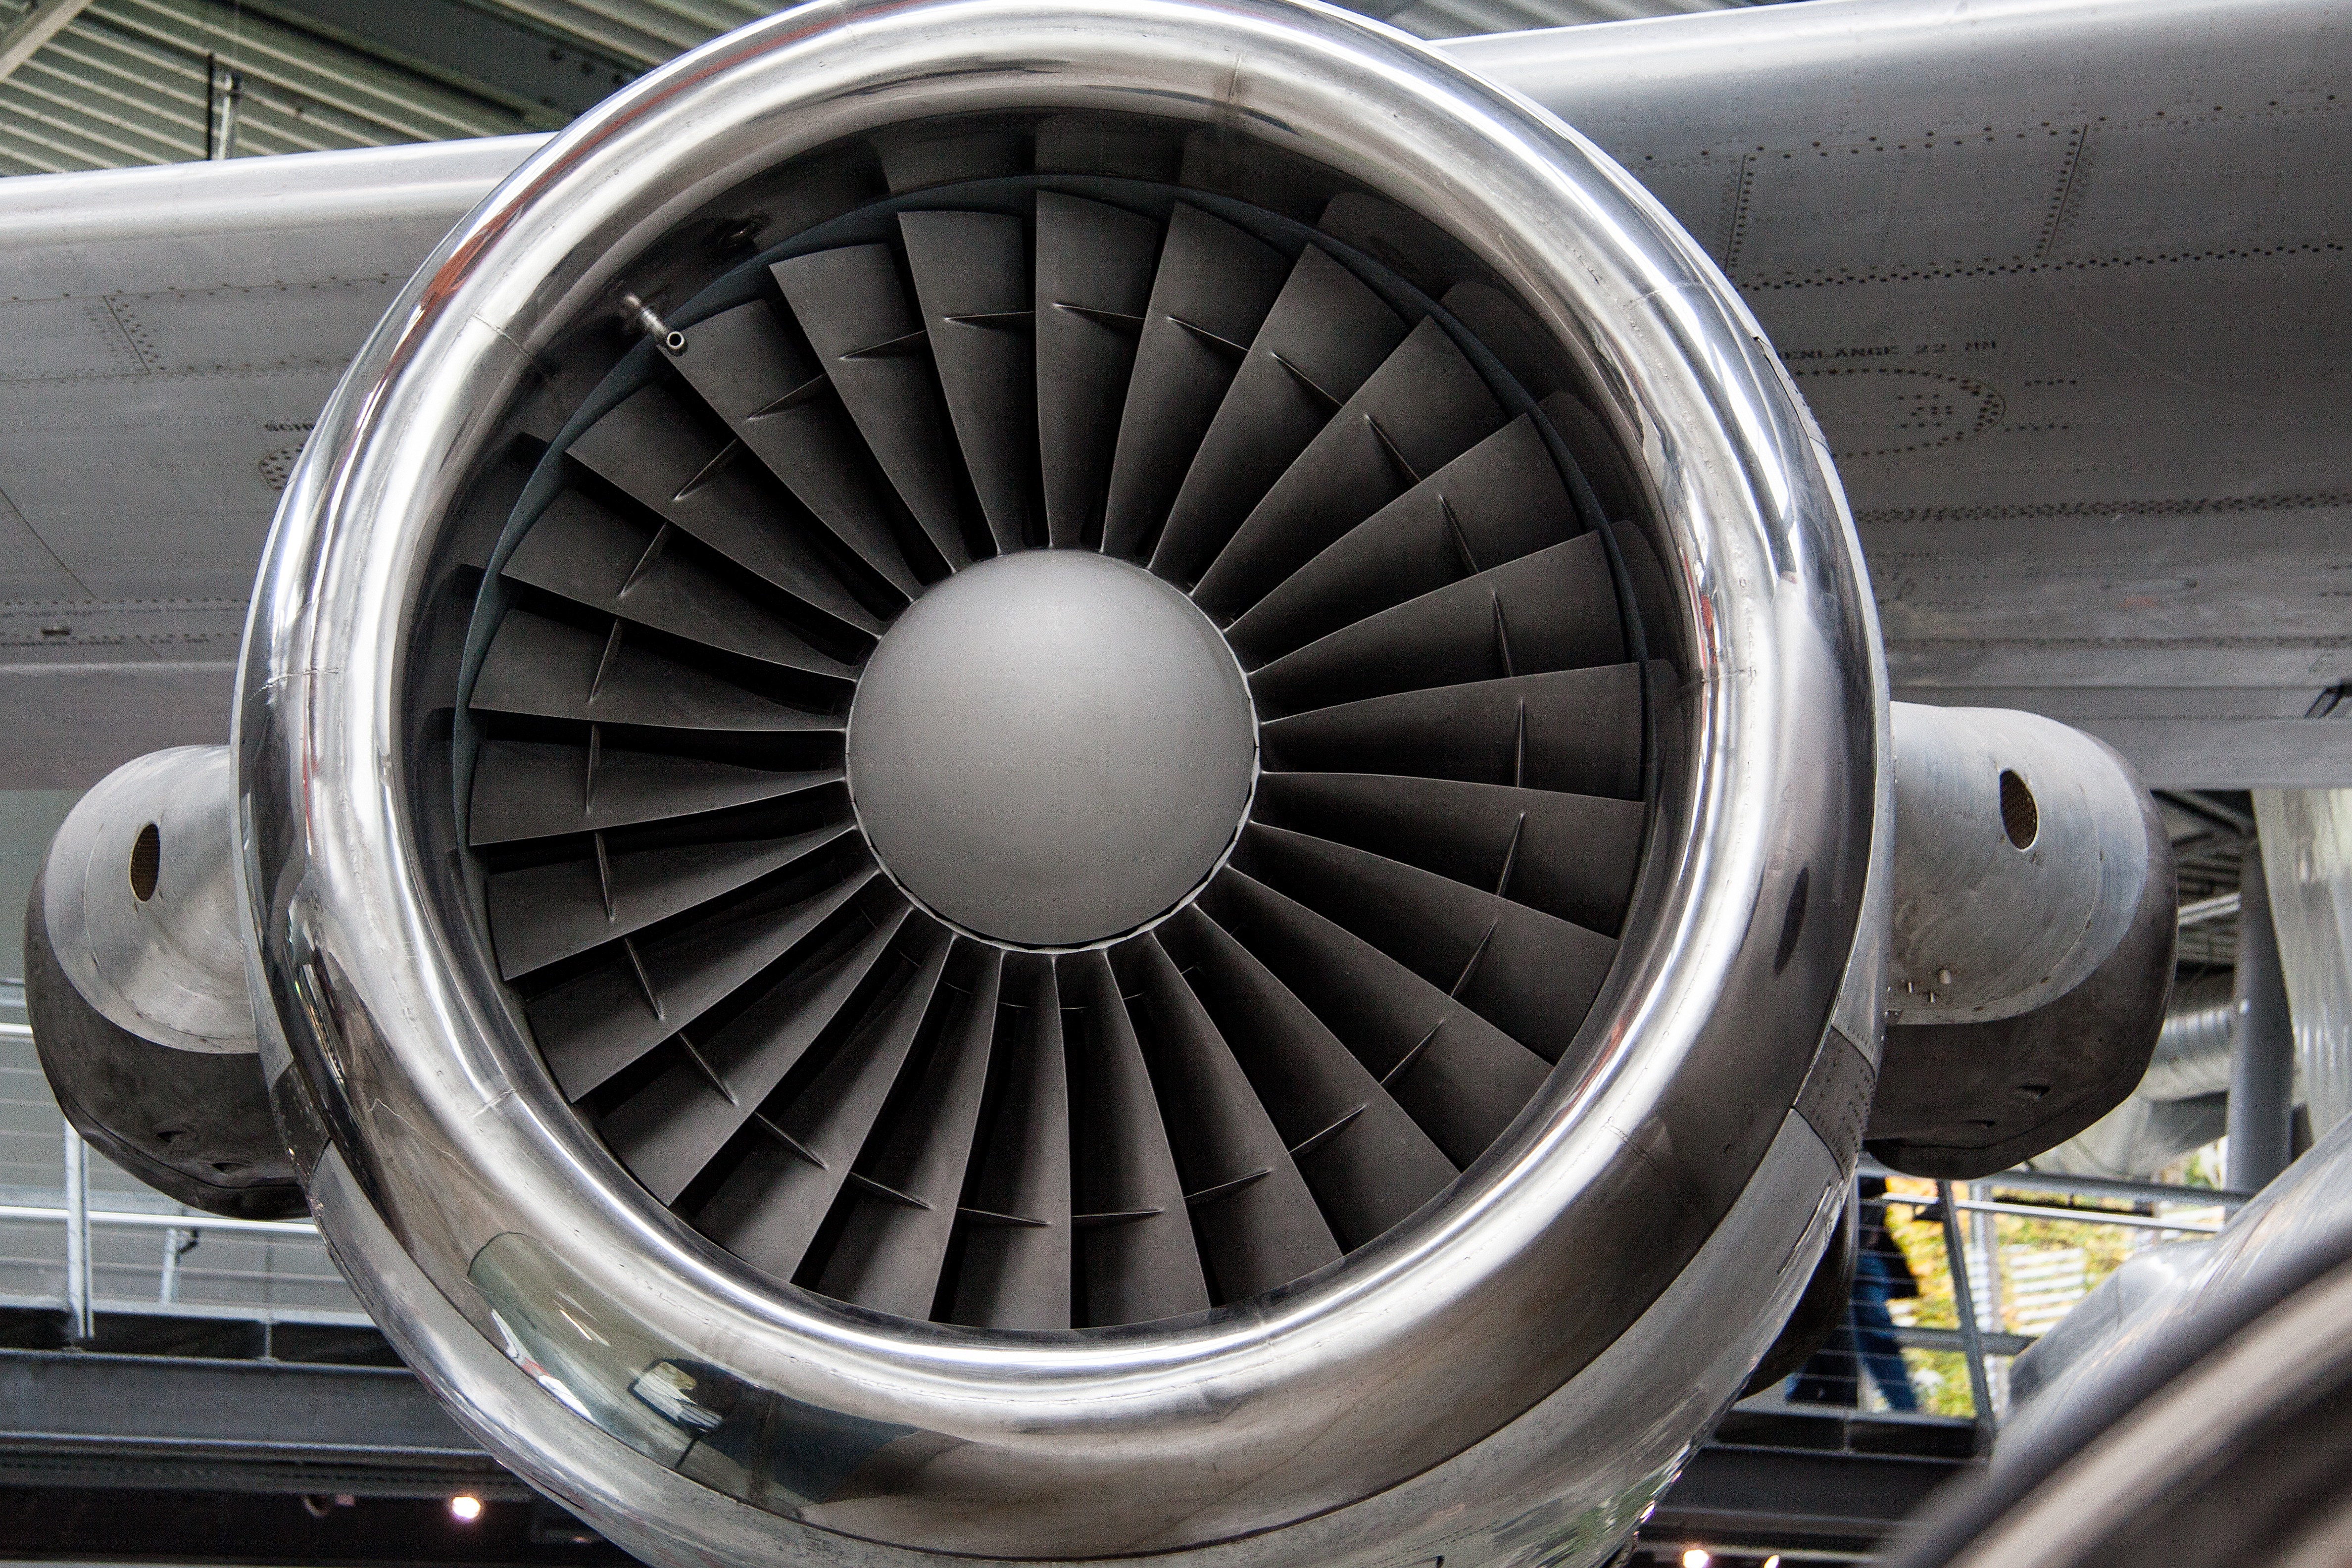
technology, car, wheel, aircraft, vehicle, spoke, aviation, machine, tire, rim, motor, jet engine, 1967, perpendicular, air force, newcomer, automotive exterior, executive car, aircraft engine, dornier do 31, take off and land, dornier werke